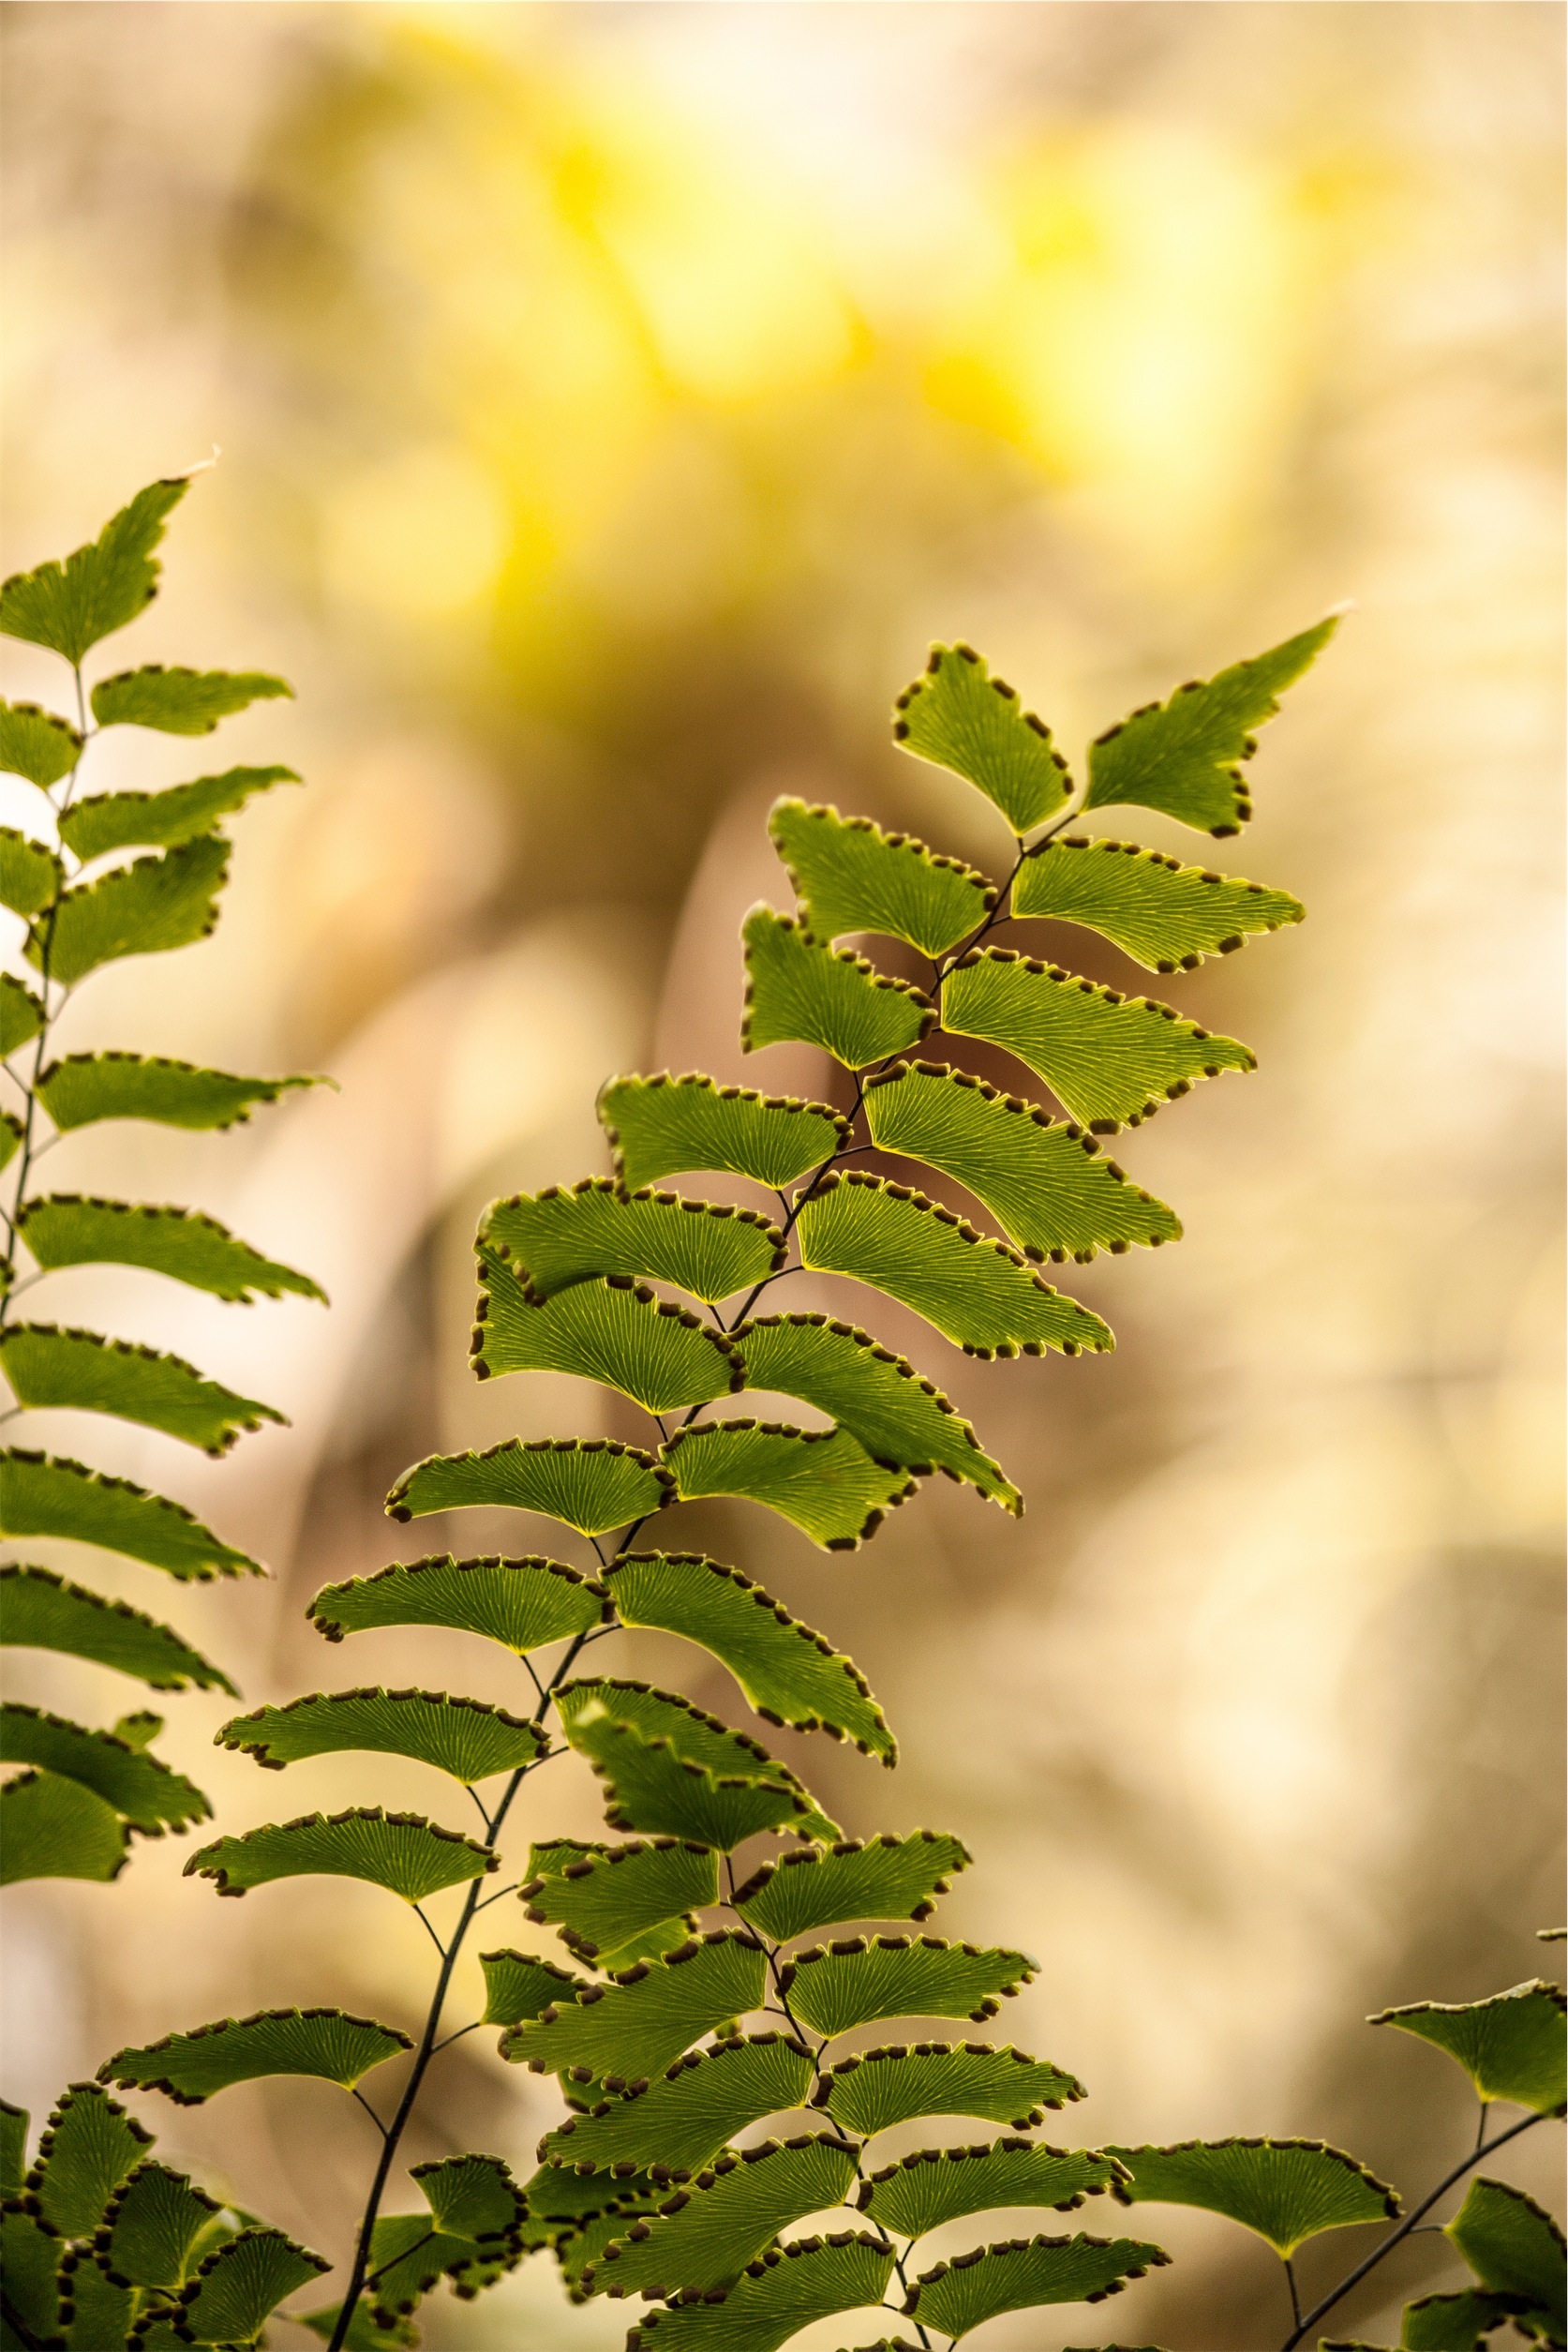
tree, nature, branch, plant, sunlight, leaf, flower, environment, foliage, green, natural, autumn, botany, flora, season, fern, plants, close up, leaves, shrub, macro photography, plant stem, woody plant, land plant, ferns and horsetails, vascular plant